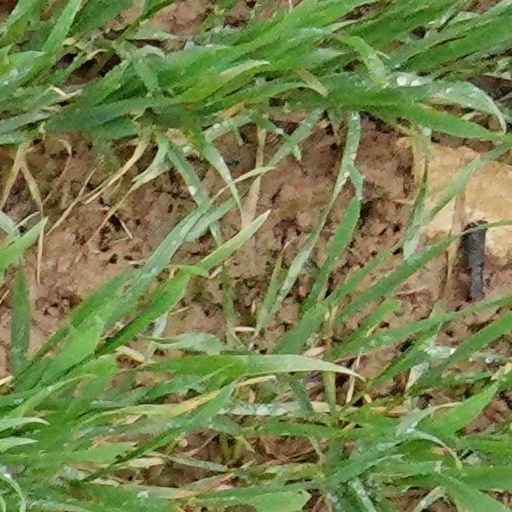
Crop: wheat